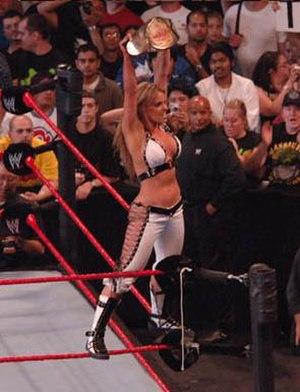
Patricia Anne Stratigeas-Fisico, née le 18 décembre 1975 à Richmond Hill, mieux connue sous le nom de Trish Stratus, est une catcheuse et mannequin canadienne principalement connue pour son travail à la World Wrestling Federation/Entertainment, de 2000 à 2006, où elle remporte à sept reprises le championnat du féminin de la WWE, et un règne de championne hardcore. Élue Diva de la décennie en 2004, son sixième règne de championne féminine est le plus long du XXIᵉ siècle jusqu'à ce que ce record soit battu par Asuka en 2017 avec le titre féminin de la NXT.
La division féminine de la WWE concerne l'organisation de combats de catch féminin par la World Wrestling Federation / World Wrestling Entertainment. Depuis ses débuts dans les années 1950, la WWE a employé des femmes pour la présentation de ses spectacles mais aussi dans des rôles de premier-plan. Au fil des évolutions historiques nombreuses des structures gouvernantes, la division féminine a toujours trouvé une place sur le ring, notamment dans le catalogue des championnats officiels. Dès 1955 à la Capitol Wrestling Corporation, une championne féminine apparaît, en la personne de The Fabulous Moolah. De nombreuses catcheuses ont depuis concouru dans la course aux différents titres féminins reconnus par la CWC et des structures qui lui ont succédé jusqu'à l'actuelle WWE.
Cet article présente une liste des catcheuses ayant remporté le WWE Women's Championship, titre de catch de la World Wrestling Entertainment.